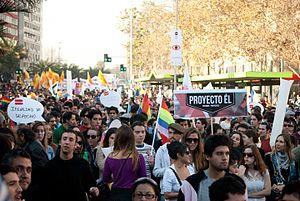
Les droits des personnes lesbiennes, gays, bisexuelles et transgenres au Chili ont grandement progressé depuis la légalisation de l'homosexualité en 1999. Historiquement conservateur, le Chili est devenu l'un des pays d'Amérique latine les plus tolérants vis-à-vis des personnes LGBT.